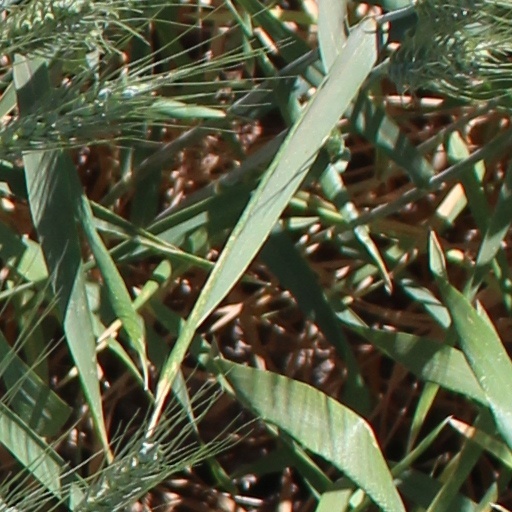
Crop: wheat